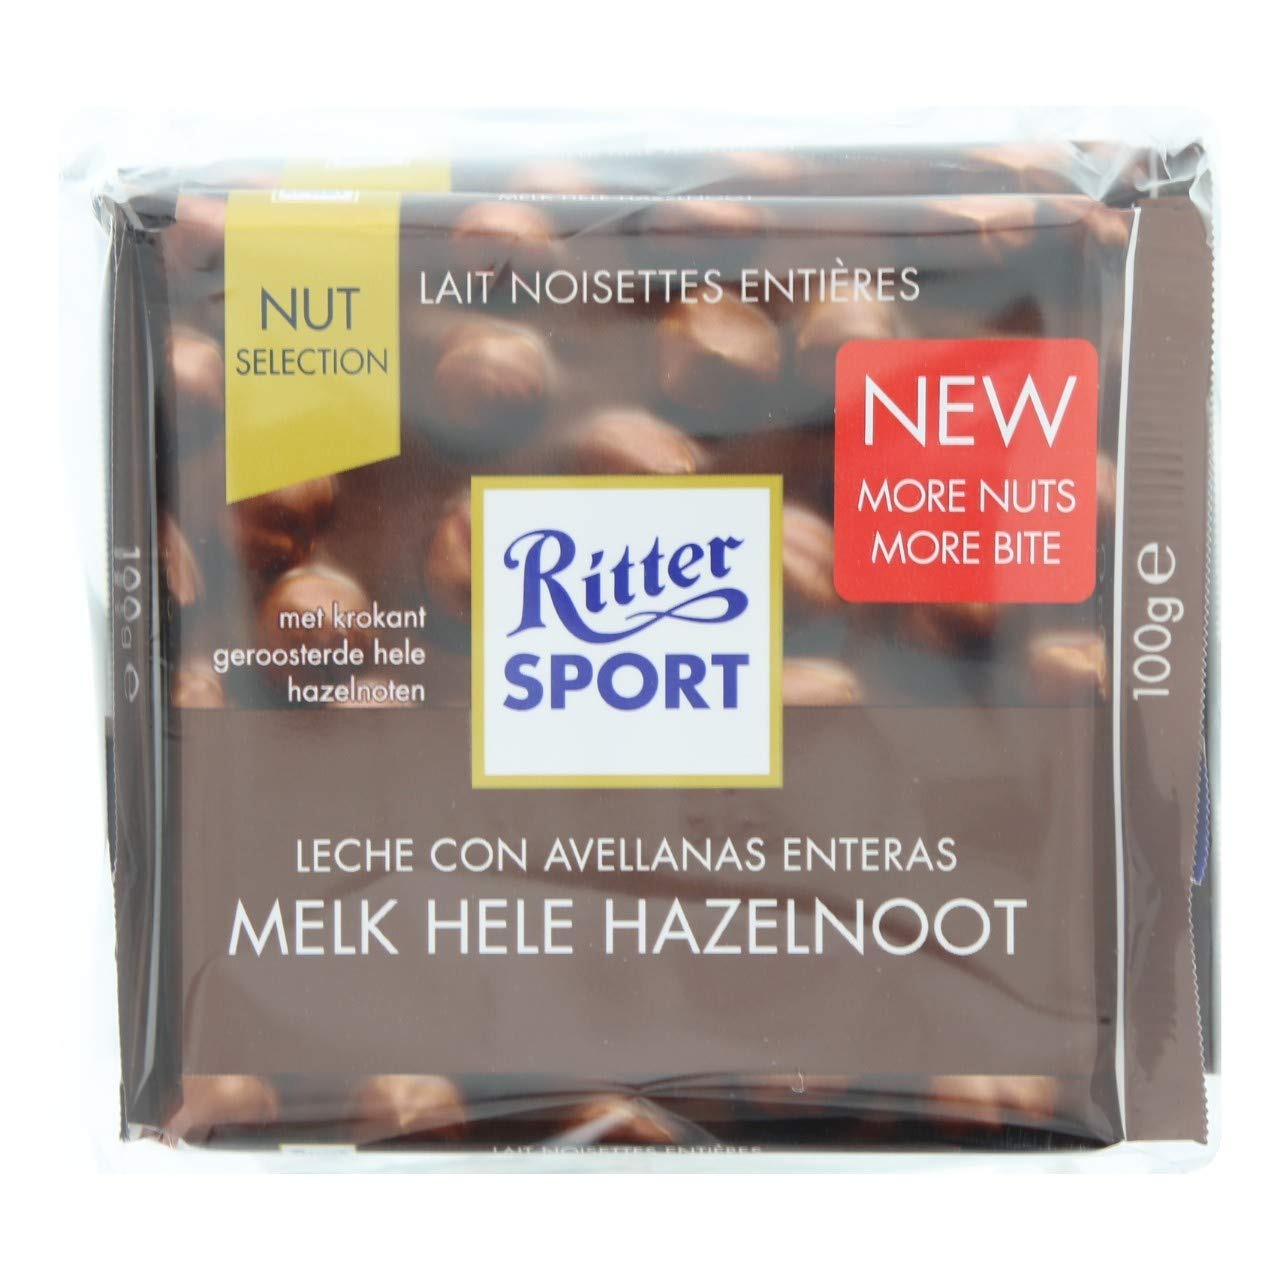
Item Name: Ritter Sport 100g - Pack of 5 - (Whole Hazelnuts)
Value: 17.637
Unit: Ounce

Price: 17.95